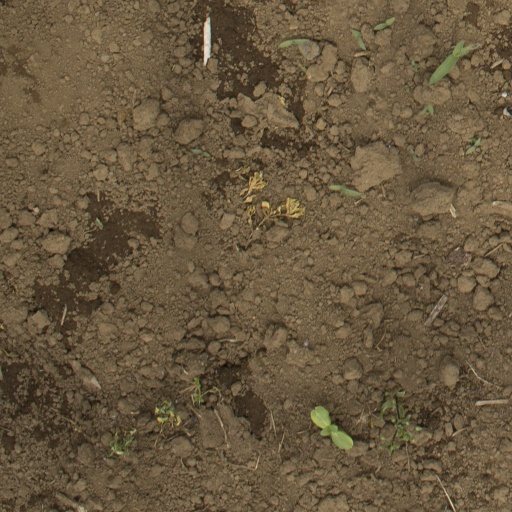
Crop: Jerusalem artichoke